Bertha Johnson

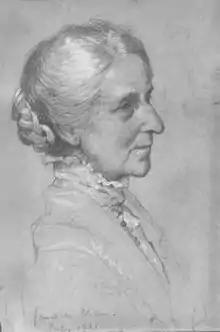

Bertha Jane Johnson ( Todd; 20 January 1846 – 24 April 1927), was the principal of the Society of Oxford Home-Students, which would become St Anne's College, University of Oxford, and a campaigner for women's education.